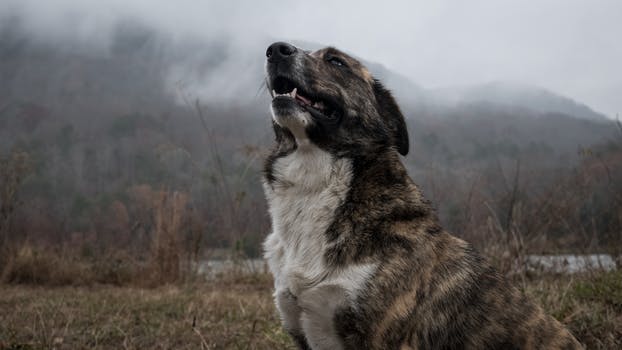
Label: No Watermark